Zero field NMR

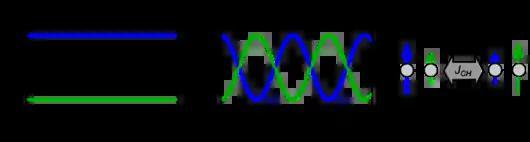
The thermal equilibrium state of a H-C pair in high-field corresponds to a state in which both spins are polarized along the B field, with H polarization about 4 times higher than that of C spins. This is a stationary state at high field. If the field is non-adiabatically (rapidly) switched off, the state starts to evolve. The polarization oscillates between the H and C spins at the J-coupling frequency (210 Hz in this example), and this gives rise to J-spectra in ZULF NMR.

In ZULF experiments, constant magnetic field pulses are used to induce non-stationary states of the spin system. The two main strategies consist of (1) switching of the magnetic field from pseudo-high field to zero (or ultra-low) field, or (2) of ramping down the magnetic field experienced by the spins to zero field in order to convert the Zeeman populations into zero-field eigenstates adiabatically and subsequently in applying a constant magnetic field pulse to induce a coherence between the zero-field eigenstates. In the simple case of a heteronuclear pair of J-coupled spins, both these excitation schemes induce a transition between the singlet and triplet-0 states, which generates a detectable oscillatory magnetic field.